Irish stepdance

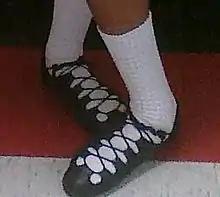
Soft shoes

Male dancers often wear intricately embroidered jackets or waistcoats made from similar materials as dresses.